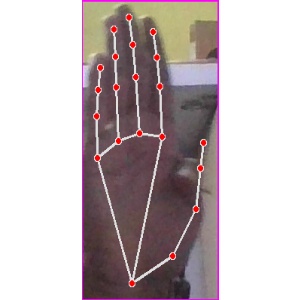
अक्षर: झ